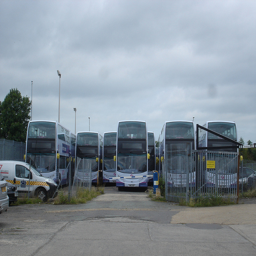
Several buses that are parked very close to each other in a parking lot.
A fenced parking lot area that has a large number of double level buses parked close together.
a bunch of buses that are next to each other
The buses are parked in a fenced area.
A line of buses parked in a bush lot with a fence.